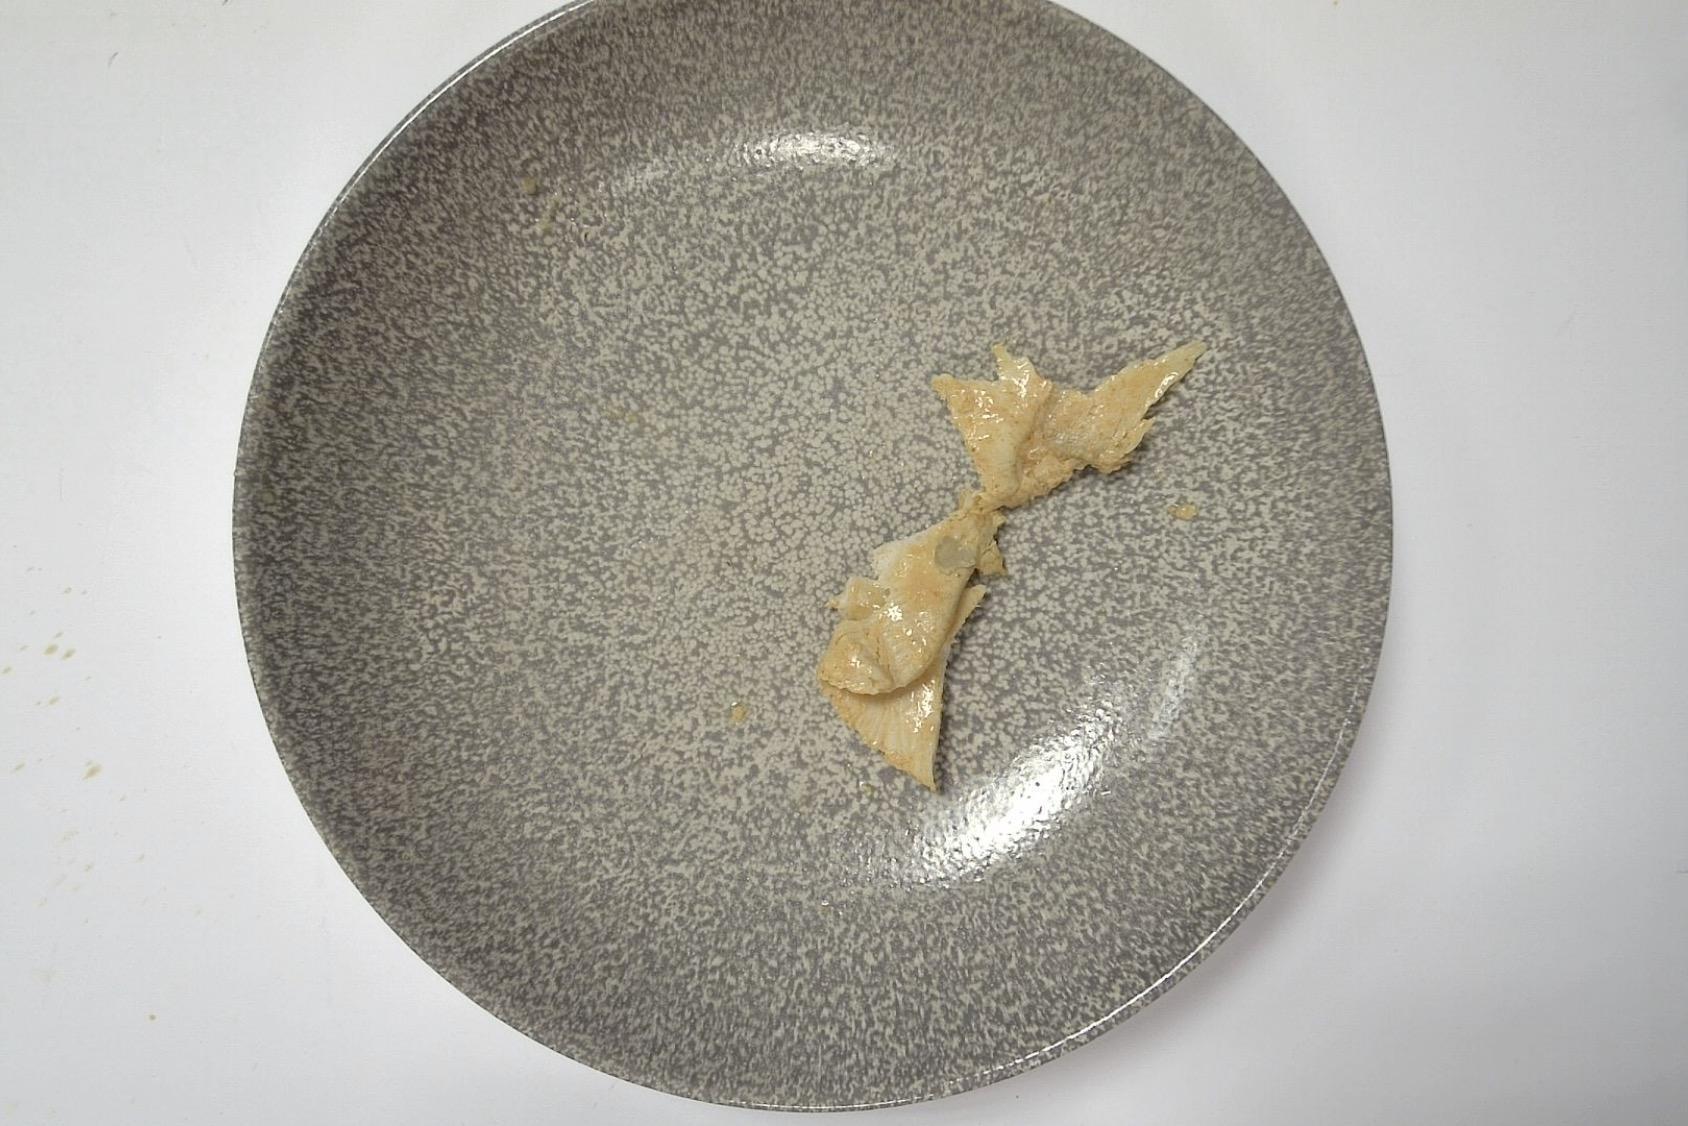
Dish: Hähnchenbrustfilet mit Reis, Paprikasauce und Beilagensalat
Portion size: Große Portion
Ingredients: rice, dressing-portion, iceberg-lettuce, coleslaw, paprika-or-bell-pepper, cream, brown-sauce, chicken
Weight as served: 421 g
Energy as served: 368,55 kcal (1.549,98 kJ)
Fat: 9,687 g (saturated: 3,037 g)
Carbohydrates: 42,466 g (sugar: 12,588 g)
Protein: 25,83 g
Salt: 5,252 g
Weight after return: 395 g
Energy after return: 345,789 kcal